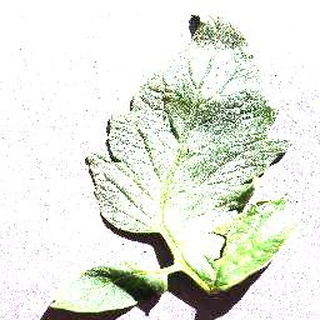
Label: healthy_tomato